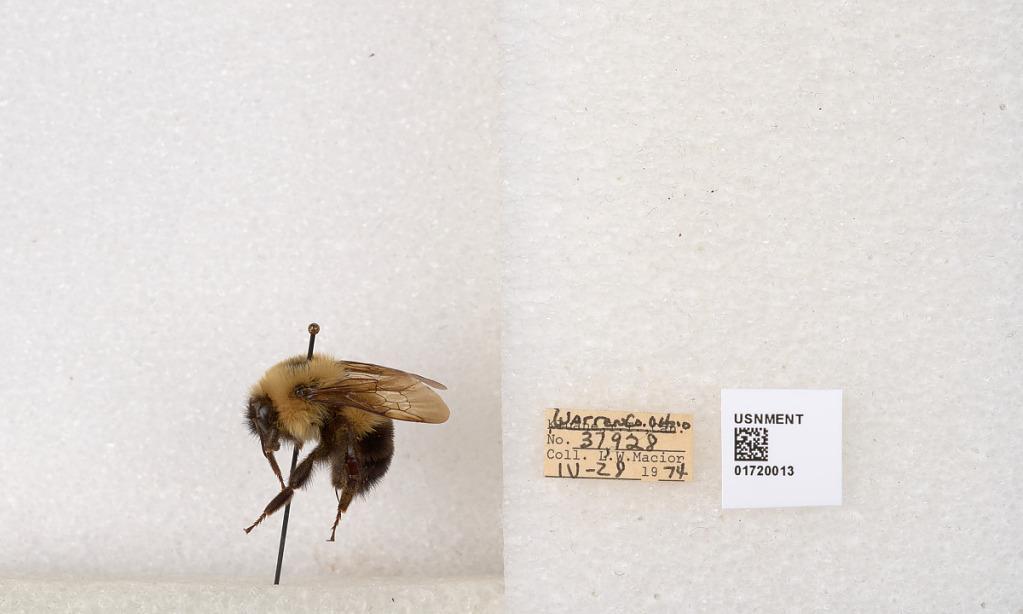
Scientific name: Bombus bimaculatus Cresson
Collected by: L. Macior
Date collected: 1974-4-28
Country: United States
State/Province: Ohio
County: Warren
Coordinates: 39.4276, -84.1668